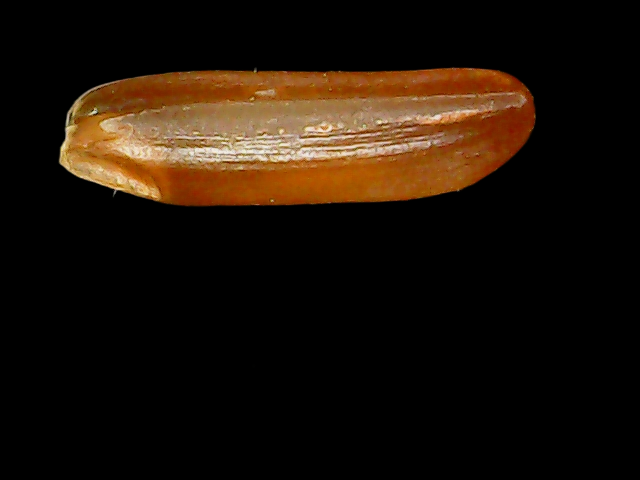
Rice variety: Binadhan20